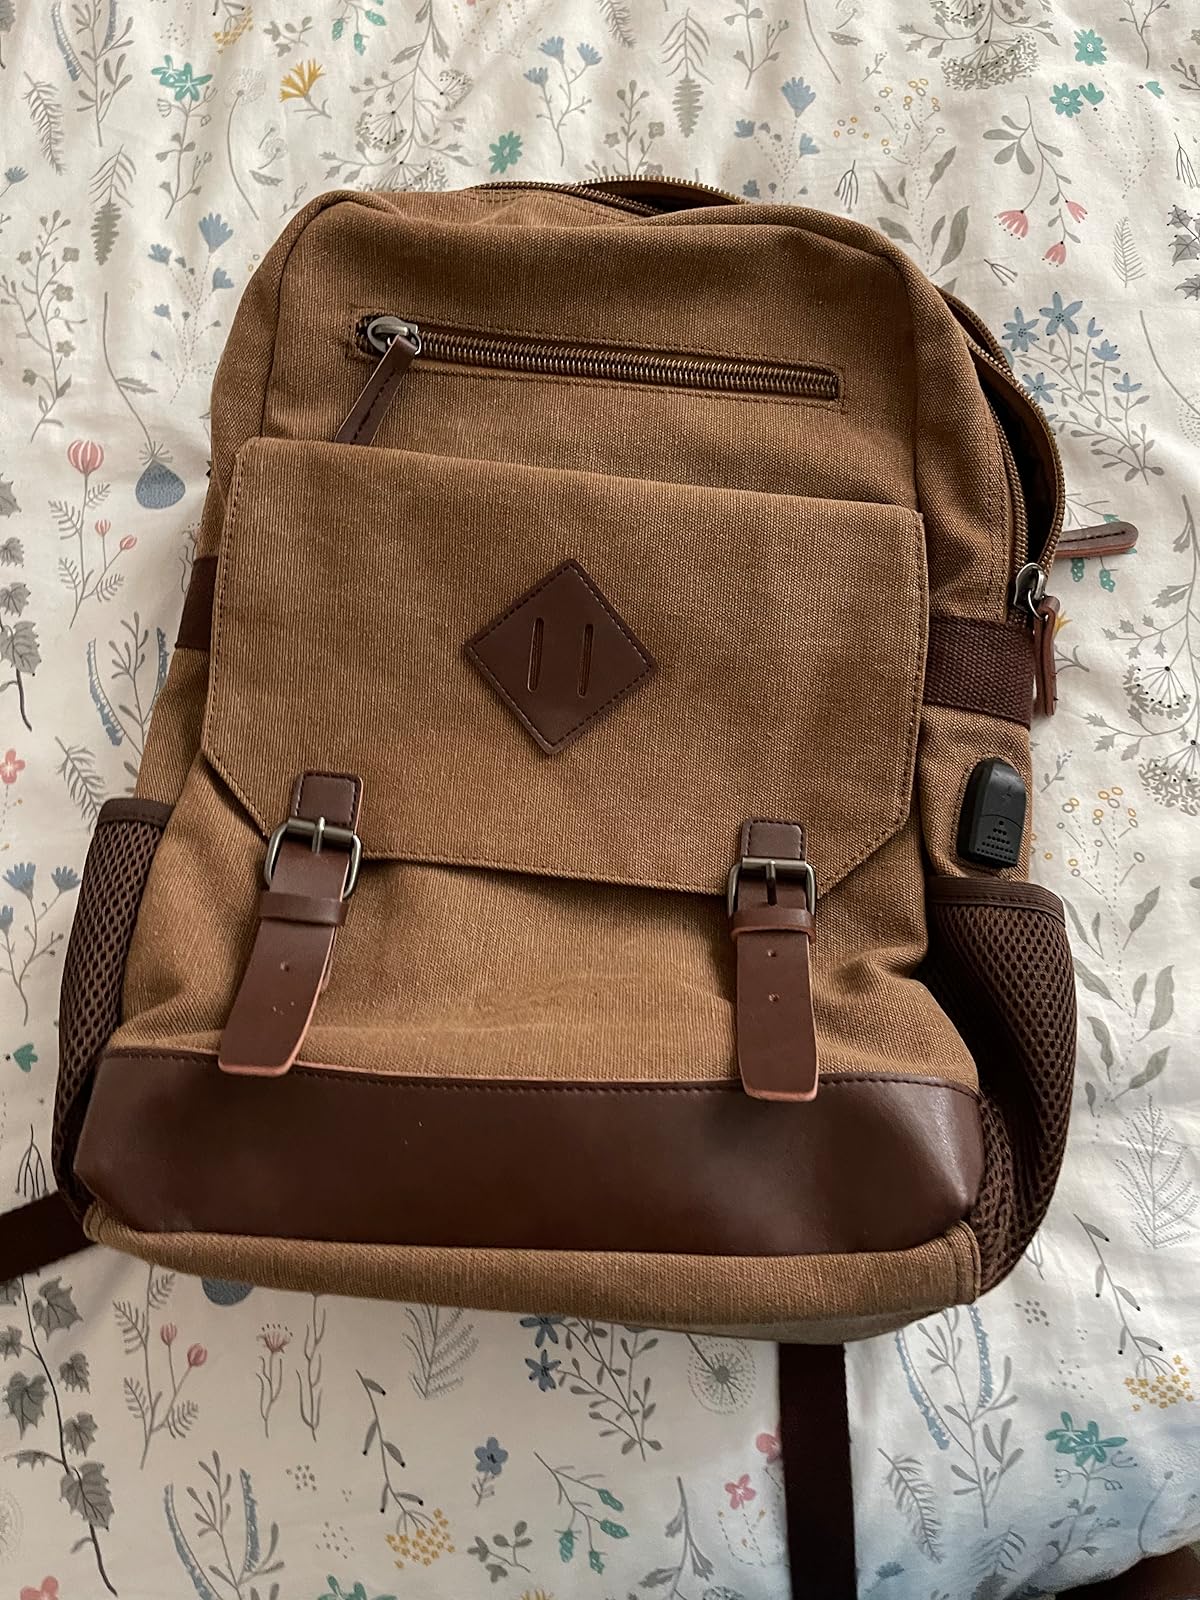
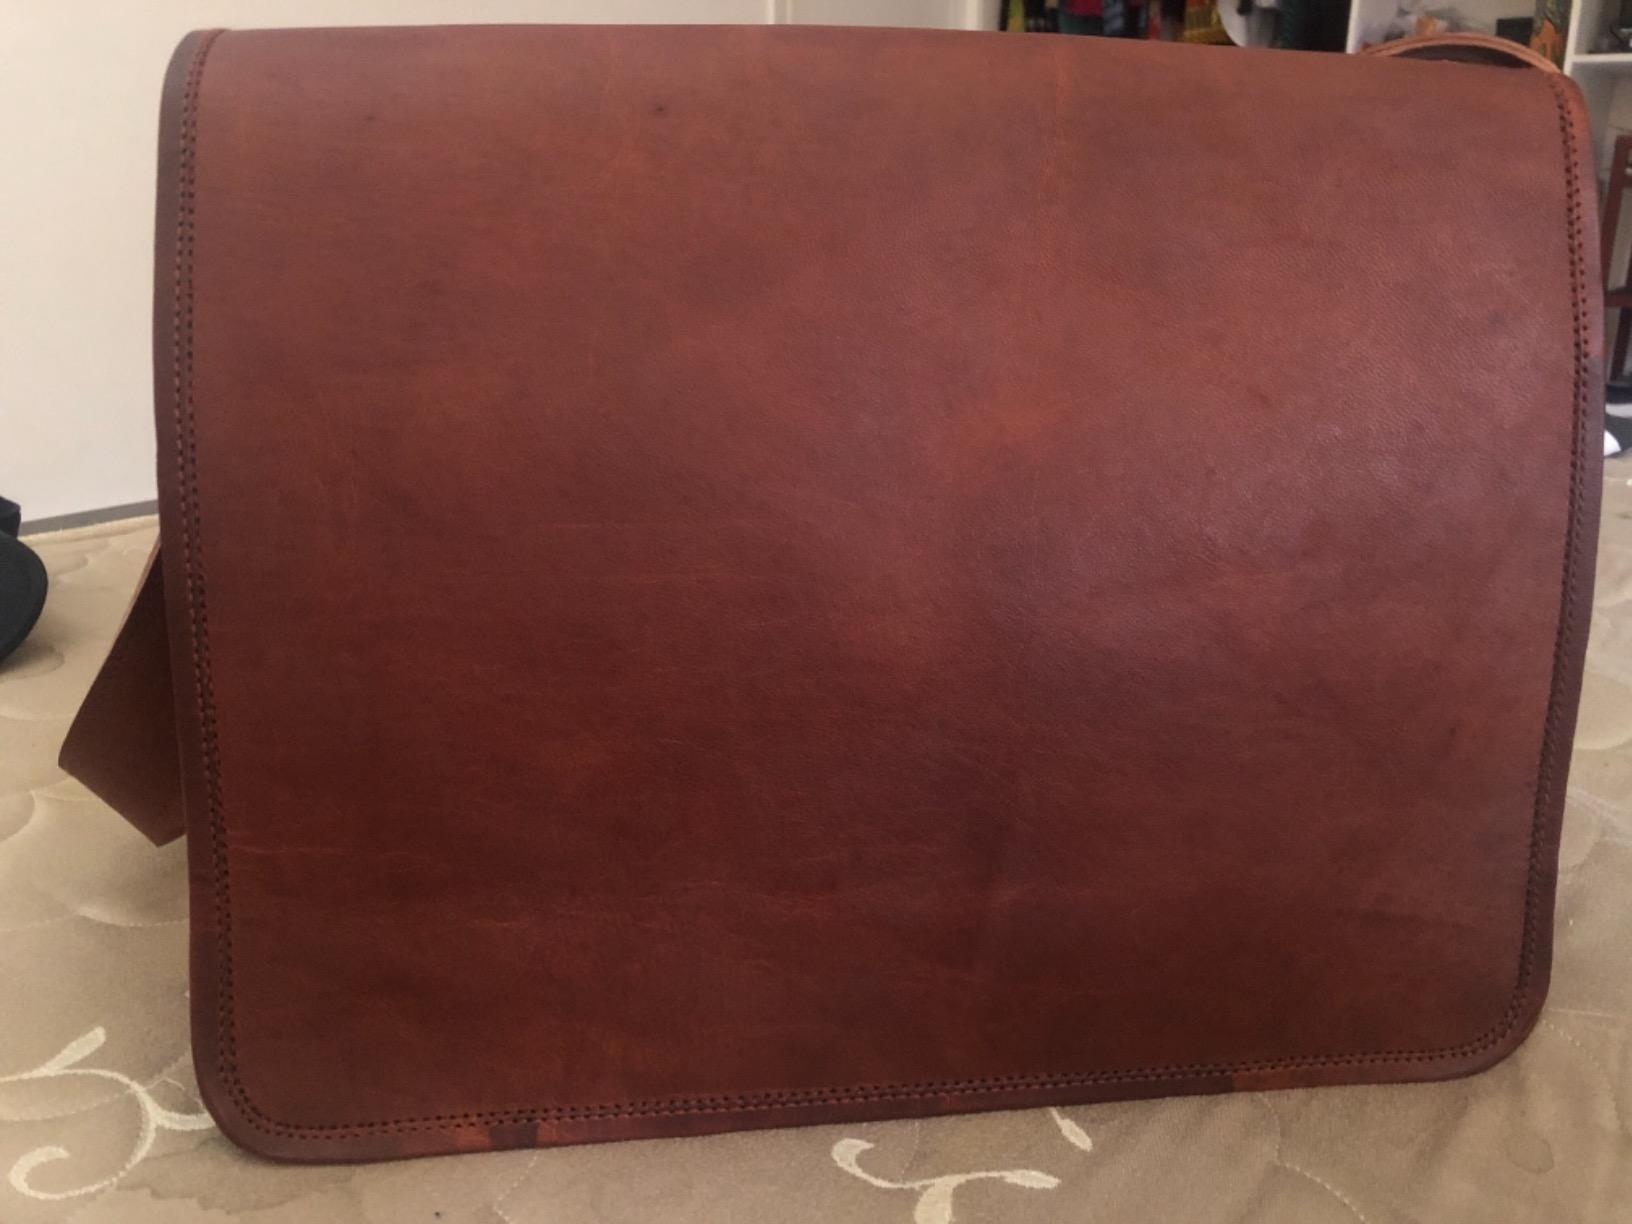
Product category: bag
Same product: no